Woof!

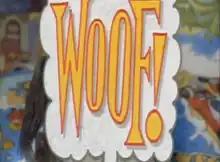
Original 1989 title

Woof! is a British children's television series produced by Central Independent Television about the adventures of a boy who shapeshifts into a dog. Based on the book by Allan Ahlberg (who wrote several episodes of the series), it was directed and produced by David Cobham. Co-writers Richard Fegen and Andrew Norriss novelised the second, third and fourth series as "Woof! The Tale Wags On", "Woof! The Tale Gets Longer" and "Woof! A Twist in the Tale", respectively.